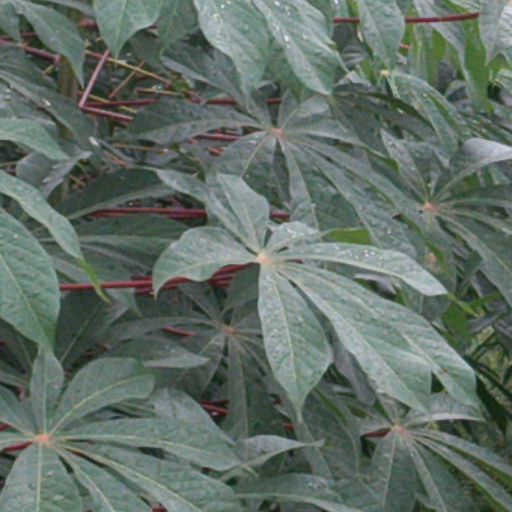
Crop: cassava